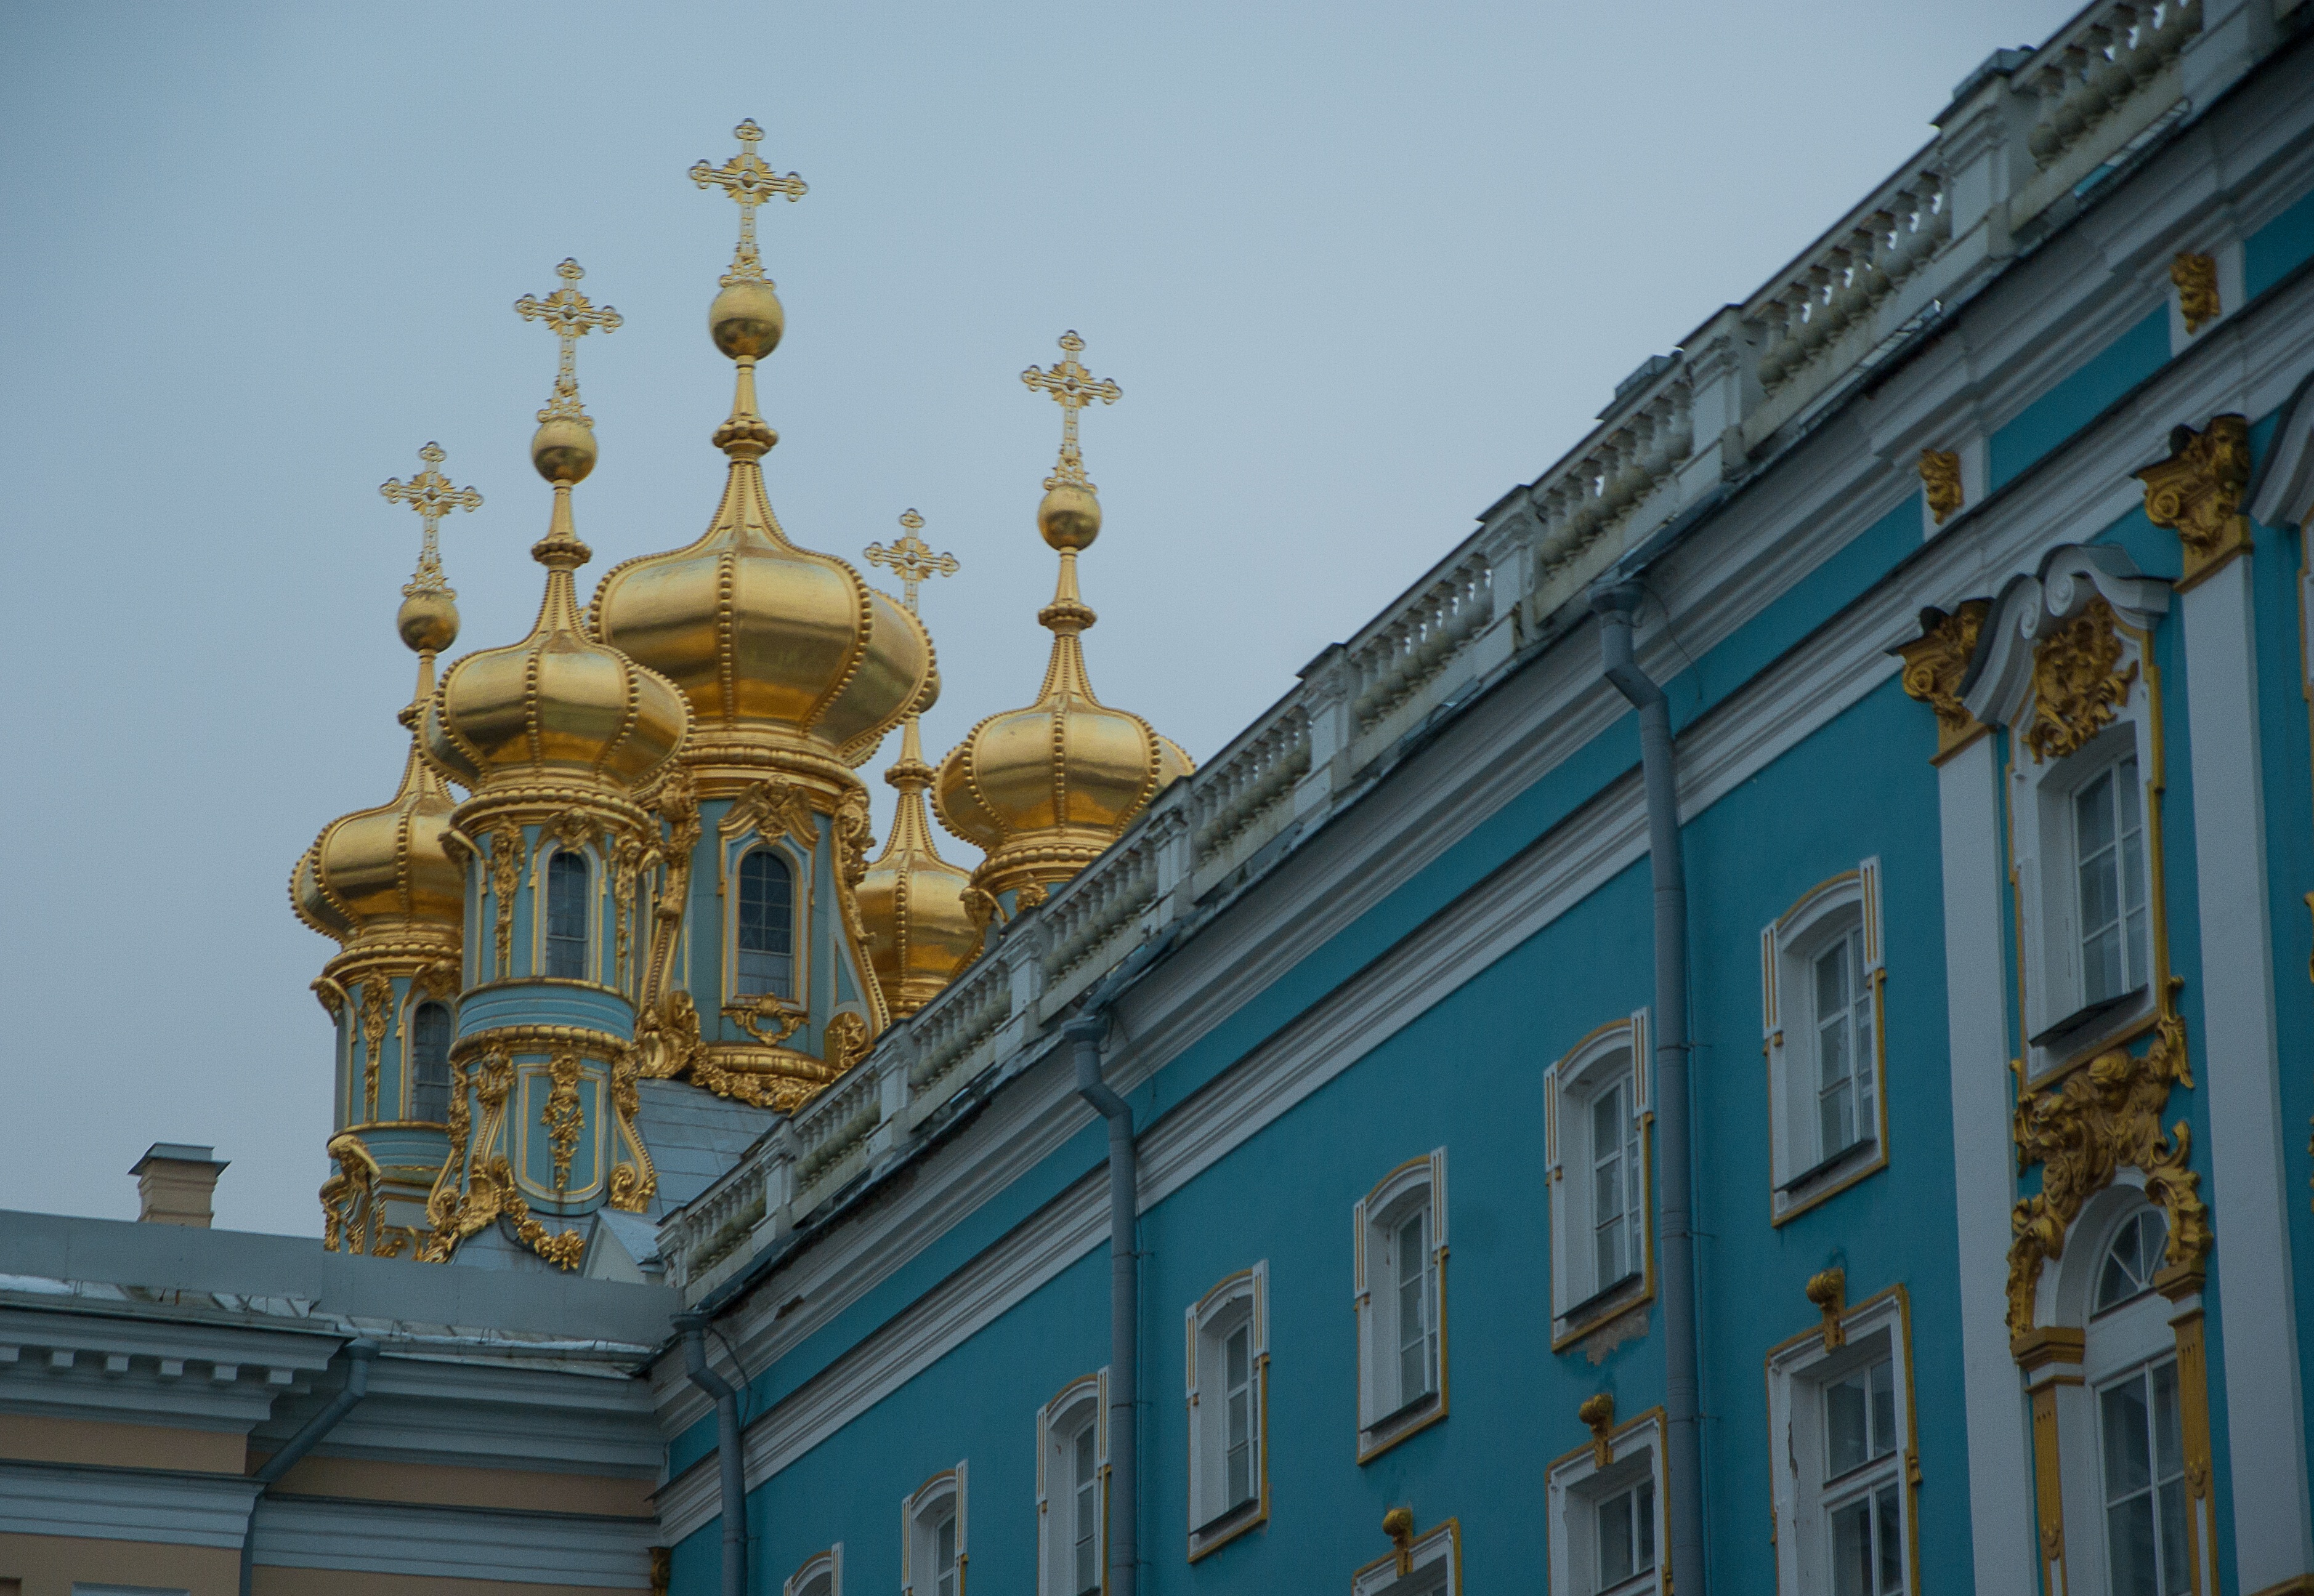
sky, building, chateau, palace, city, daytime, column, religion, landmark, facade, church, cathedral, place of worship, medieval architecture, spire, steeple, symmetry, synagogue, tourist attraction, basilica, dome, baroque, metropolis, classical architecture, historic site, saint petersbourg, ancient history, metropolitan area, byzantine architecture, catherine palace, pouchkine, tsars